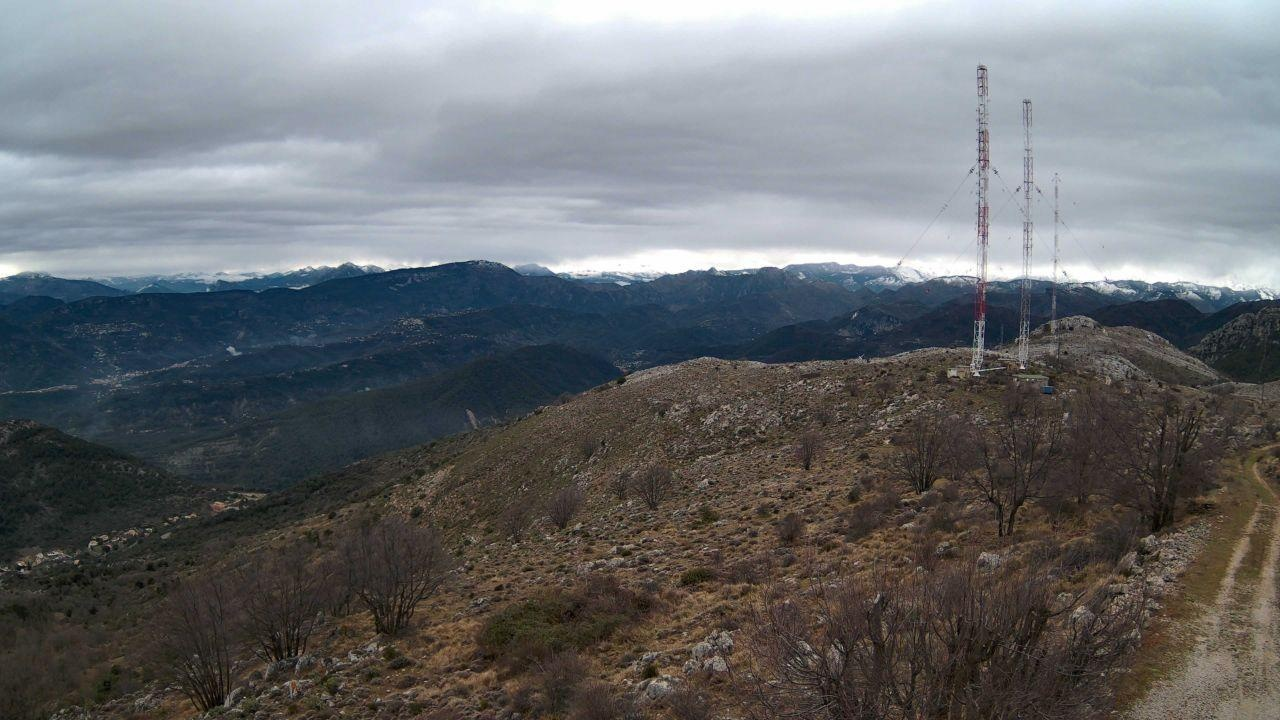
Fire: no
Smoke: yes